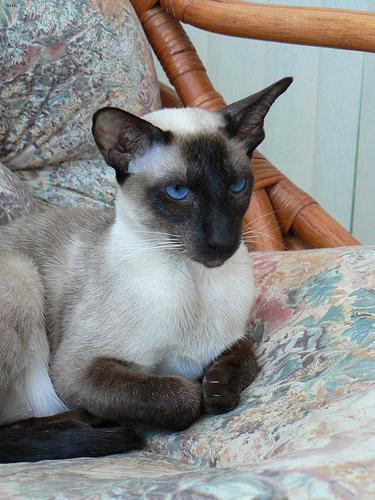
Siamese